1934 Auckland Rugby League season

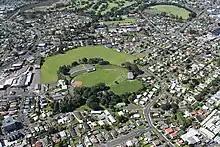
Sturges Park in Otahuhu where Marist played City. The field is in the enclosed oval area.

Hec Brisbane came out of retirement to lead a Marist side which had been struggling somewhat. He was to play until the end of the season and officially retire for good with a benefit match played for him in October. Eight of their players had refused to play after taking issue over the clubs finances. The players were Des Herring, Gordon Campbell, Claude List, Wilf Hassan, Charles Dunn, and the Schultz brothers (Bert, Len, and John). Hassan then left the club and switched to Marist rugby club. Robert Grotte debuted at halfback for Marist in Hassan's place. The following year Grotte moved to Australia and played for the St George club side with 13 first grade games over three years before returning to Auckland. He debuted for New Zealand in 1938. Herbert Thompson was concussed for the second time in the season in his City side's match with Devonport, and taken to Auckland Hospital. One match was played on the Monday which was a public holiday between City and Devonport. In the match between Richmond and Newton, both McNeil and Ted Mincham went off injured for Richmond, then Ray Lawless and Reginald Kelsall were both sent off for fighting. Late in the match Ted Brimble must have broken his collarbone but it was not reported for several weeks with him missing 3 matches. Eric Midgley scored a try for Ponsonby. He was a former Auckland diving champion and had competed against Wilf Hassan.